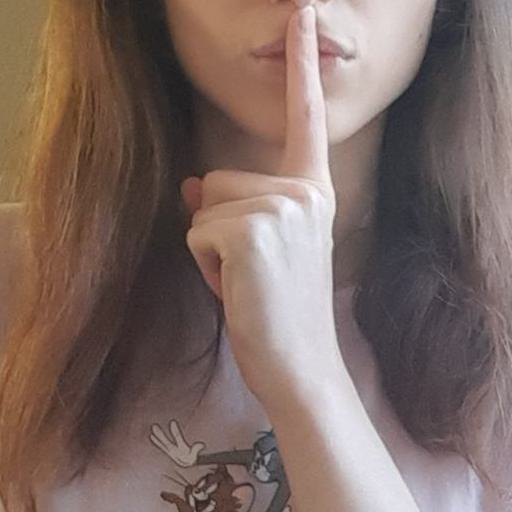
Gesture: mute